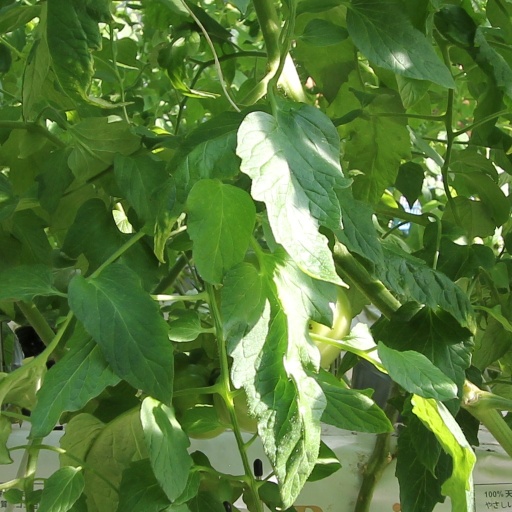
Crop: tomato